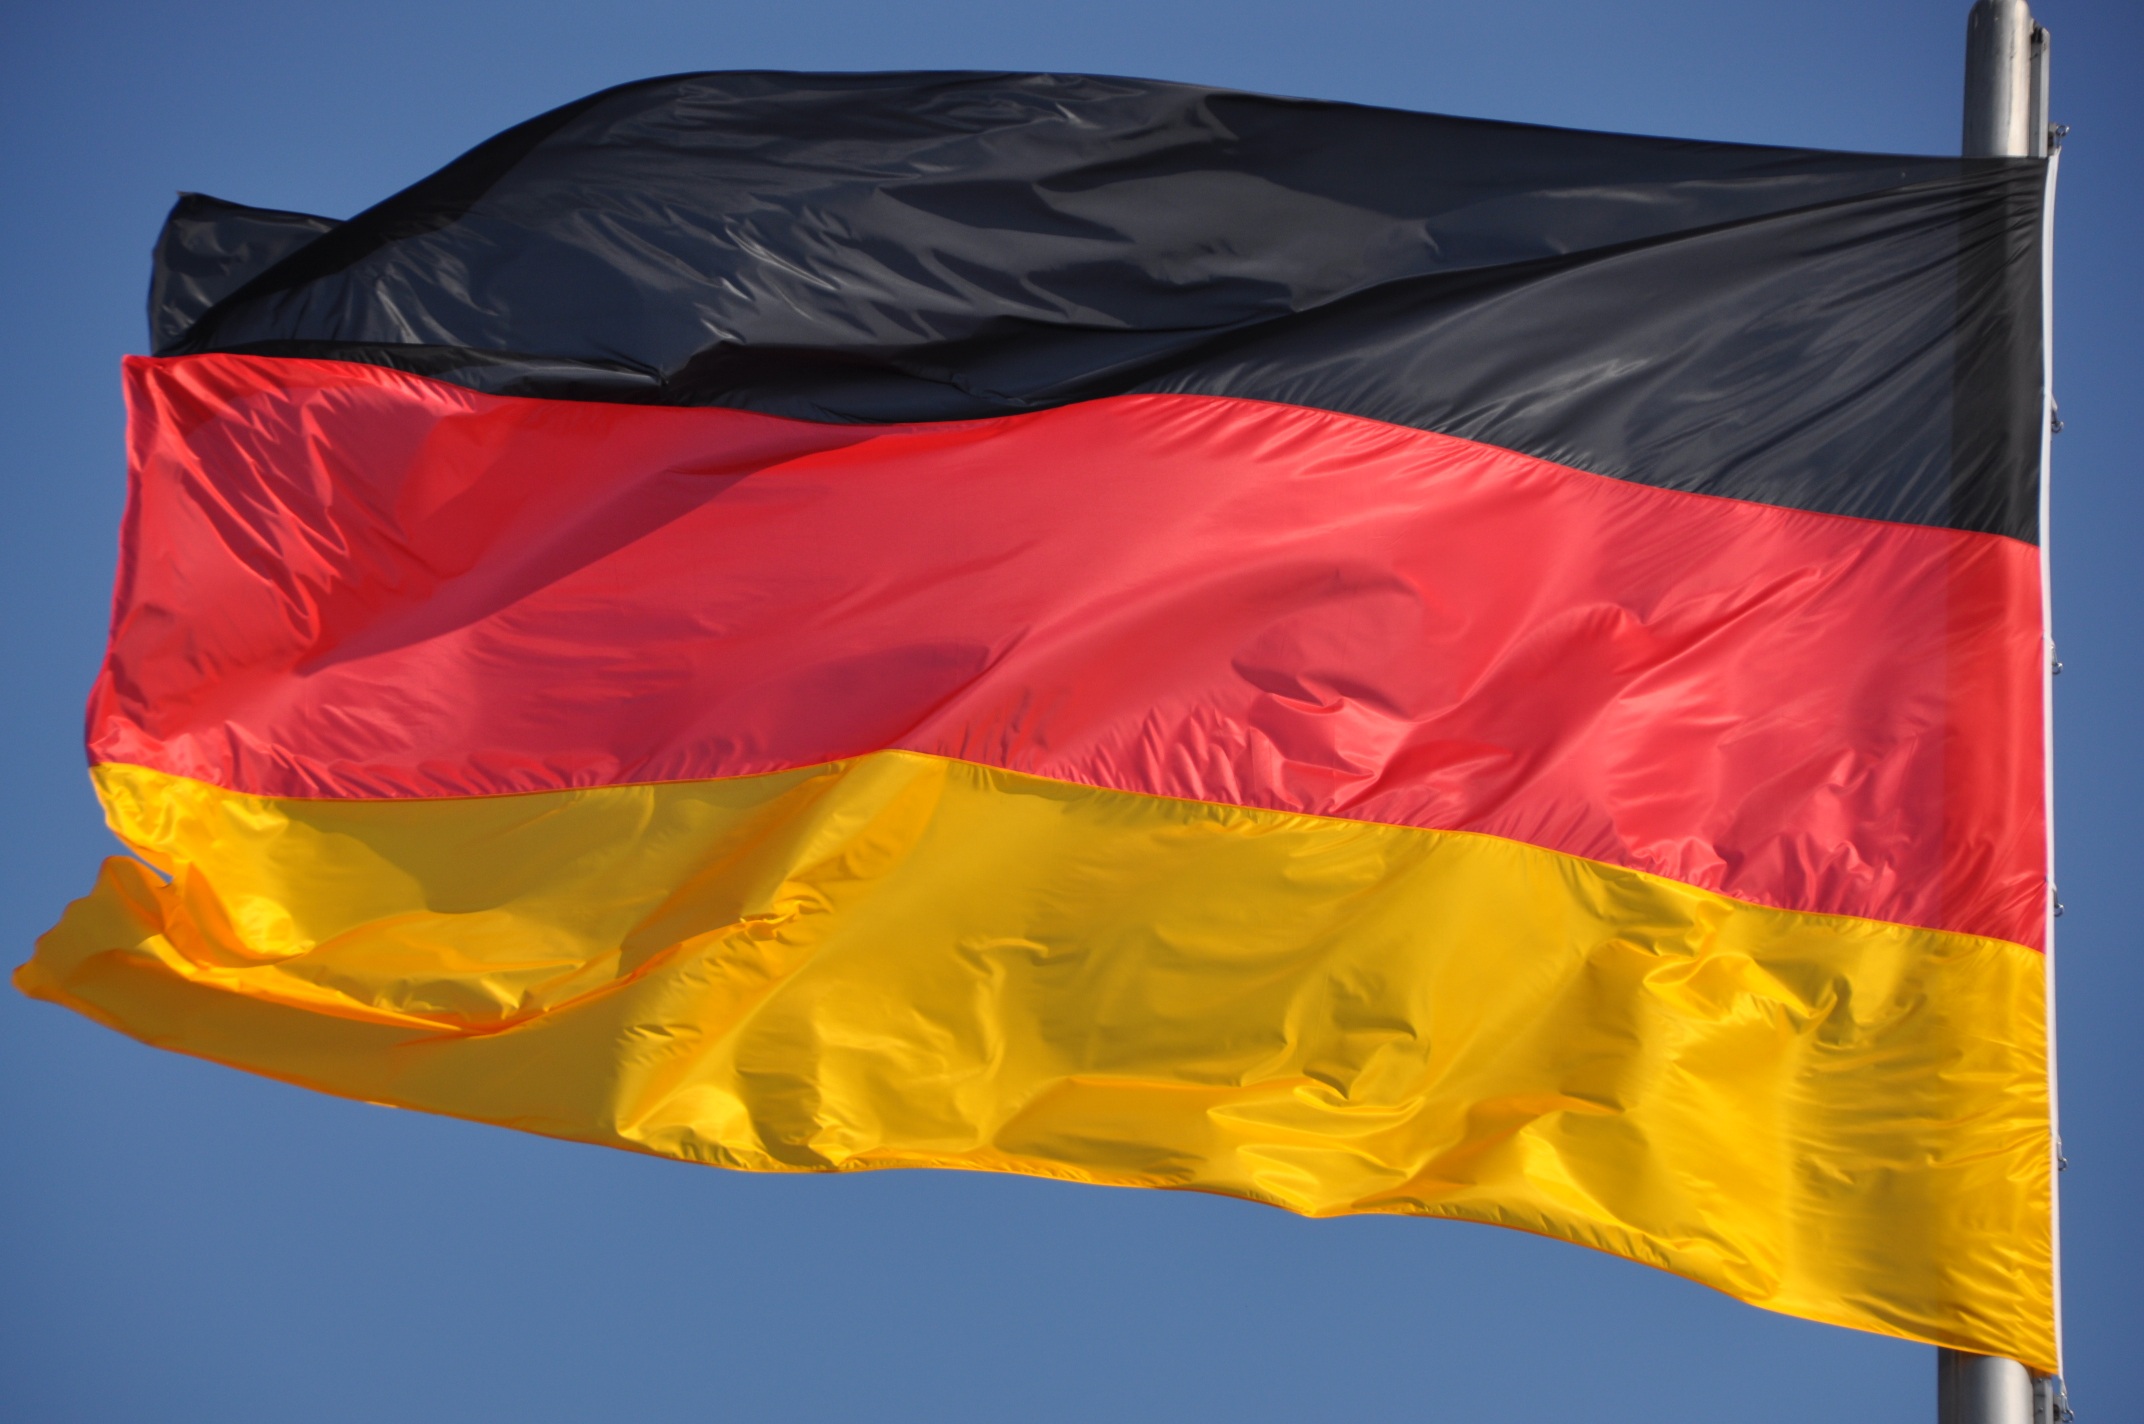
wind, flag, yellow, capital, germany, berlin, german, blow, red flag, reichstag, flutter, black red gold, german flag